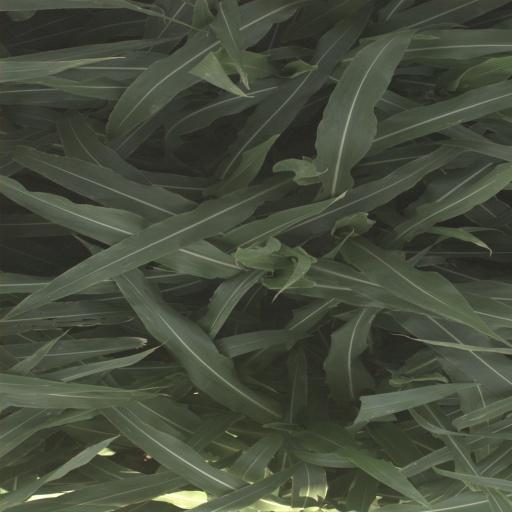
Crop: sorghum